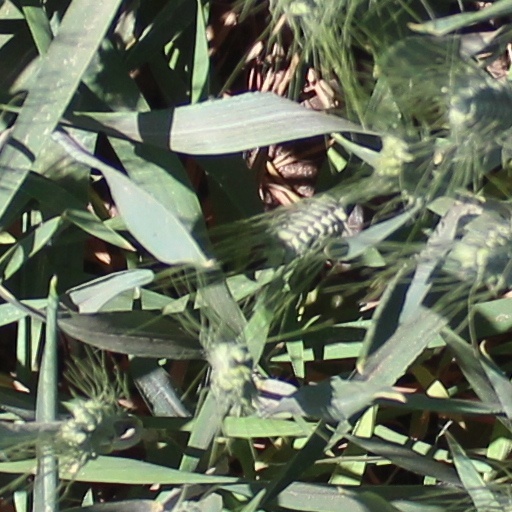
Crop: wheat